Tavar Zawacki

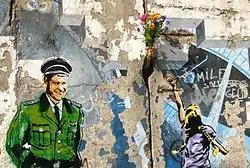
"Bridge the divide" a site-specific stencil & installation on the Berlin Wall. Berlin, Germany. 2009

In January 2010, just days after the Haiti Earthquakes, Zawacki flew to La Havana, Cuba, to make a site-specific stencil commenting on the recent devastation in the neighboring country of Haiti. His stencil work was titled 'Help Thy Neighbor' and depicted a young Cuban boy with tire raft, first aid medical kit, and a Haitian flag in hand ready to embark to what is assumed to be Haiti.